Mr. Stringy

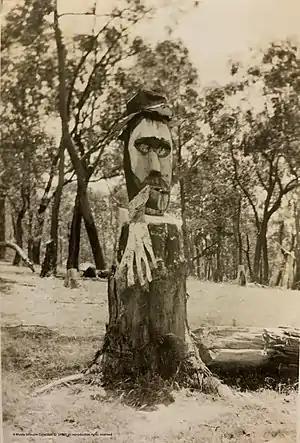
The original Mr Stringy was known as Mr Smokey and was carved into a tree stump by Mr Bill Henham in about 1929.

Gippsland has a rich history of mysterious carved wooden characters across its extensive State forests and roadsides. They include "Pons asinorum" near Cann River (early 1920s), "Alfonso Spaghetti" near Orbost (1924), the first "Mr Stringy" at Dead Horse Gap (1929), several "Fish Faithfull" sculptures near Omeo (1930s), the "Parnaby Bushfire Totems" at Noorinbee (1951), the second "Mr Stringy" (late 1960s), through to the more recent "Pretty Boy" near Dargo (2016). Most are gone now, having rotted away, burnt by bushfires, stolen or damaged by vandals, their stories often lost. Gippsland’s most famous surviving wooden man is undoubtedly Mr Stringy who stands stoically at Dead Horse Flat on a lonely stretch of the Great Alpine Road between Bairnsdale and Omeo.